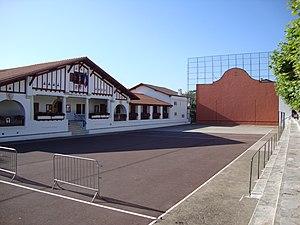
Cet article recense une partie des monuments historiques des Pyrénées-Atlantiques, en France.
Guéthary est une commune française, située dans le département des Pyrénées-Atlantiques en région Nouvelle-Aquitaine.